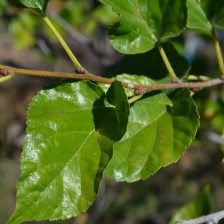
Variety: Kamphaengsaeng42